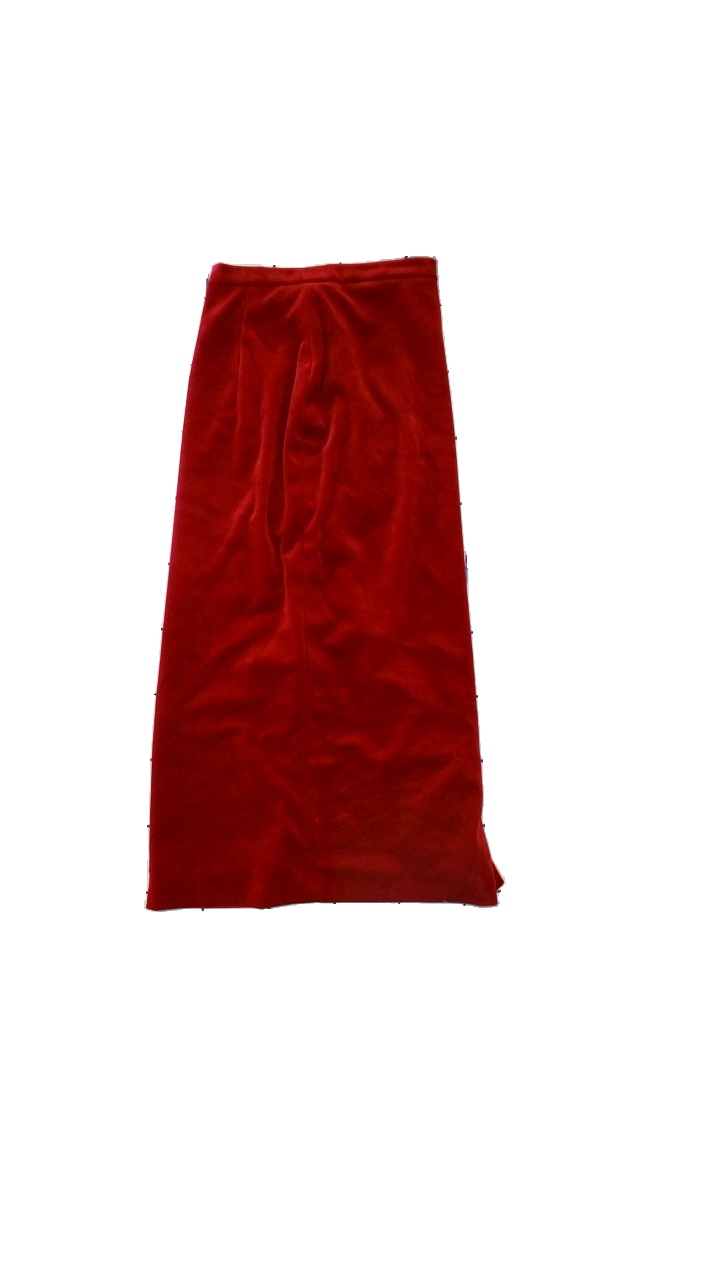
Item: Skirt (Ladies)
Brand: Missing
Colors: Red
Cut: Regular
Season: All
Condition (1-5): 4
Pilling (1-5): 4
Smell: Minor
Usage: Reuse
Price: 150-250